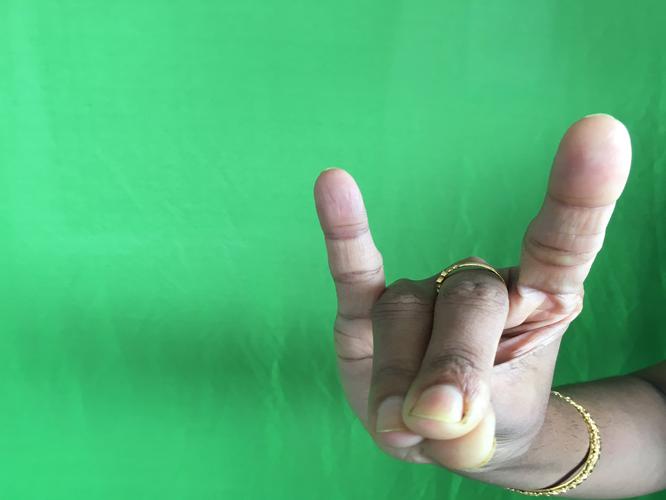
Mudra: Simhamukham
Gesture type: single_hand